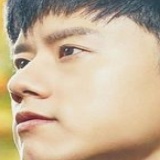
ca sĩ Trương Kiệt